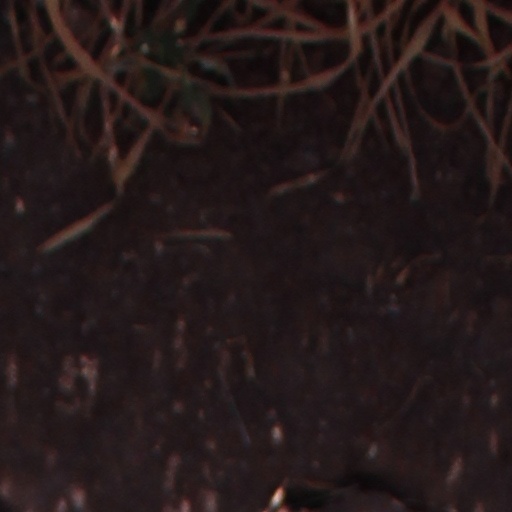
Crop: wheat